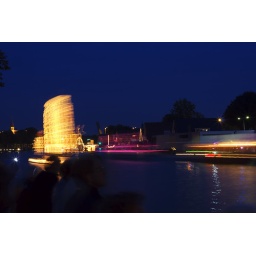
Dozens of decorated boats travel over the river 'Rijn' during the 'Gondelvaart' (boat parade) in Alphen aan den Rijn.